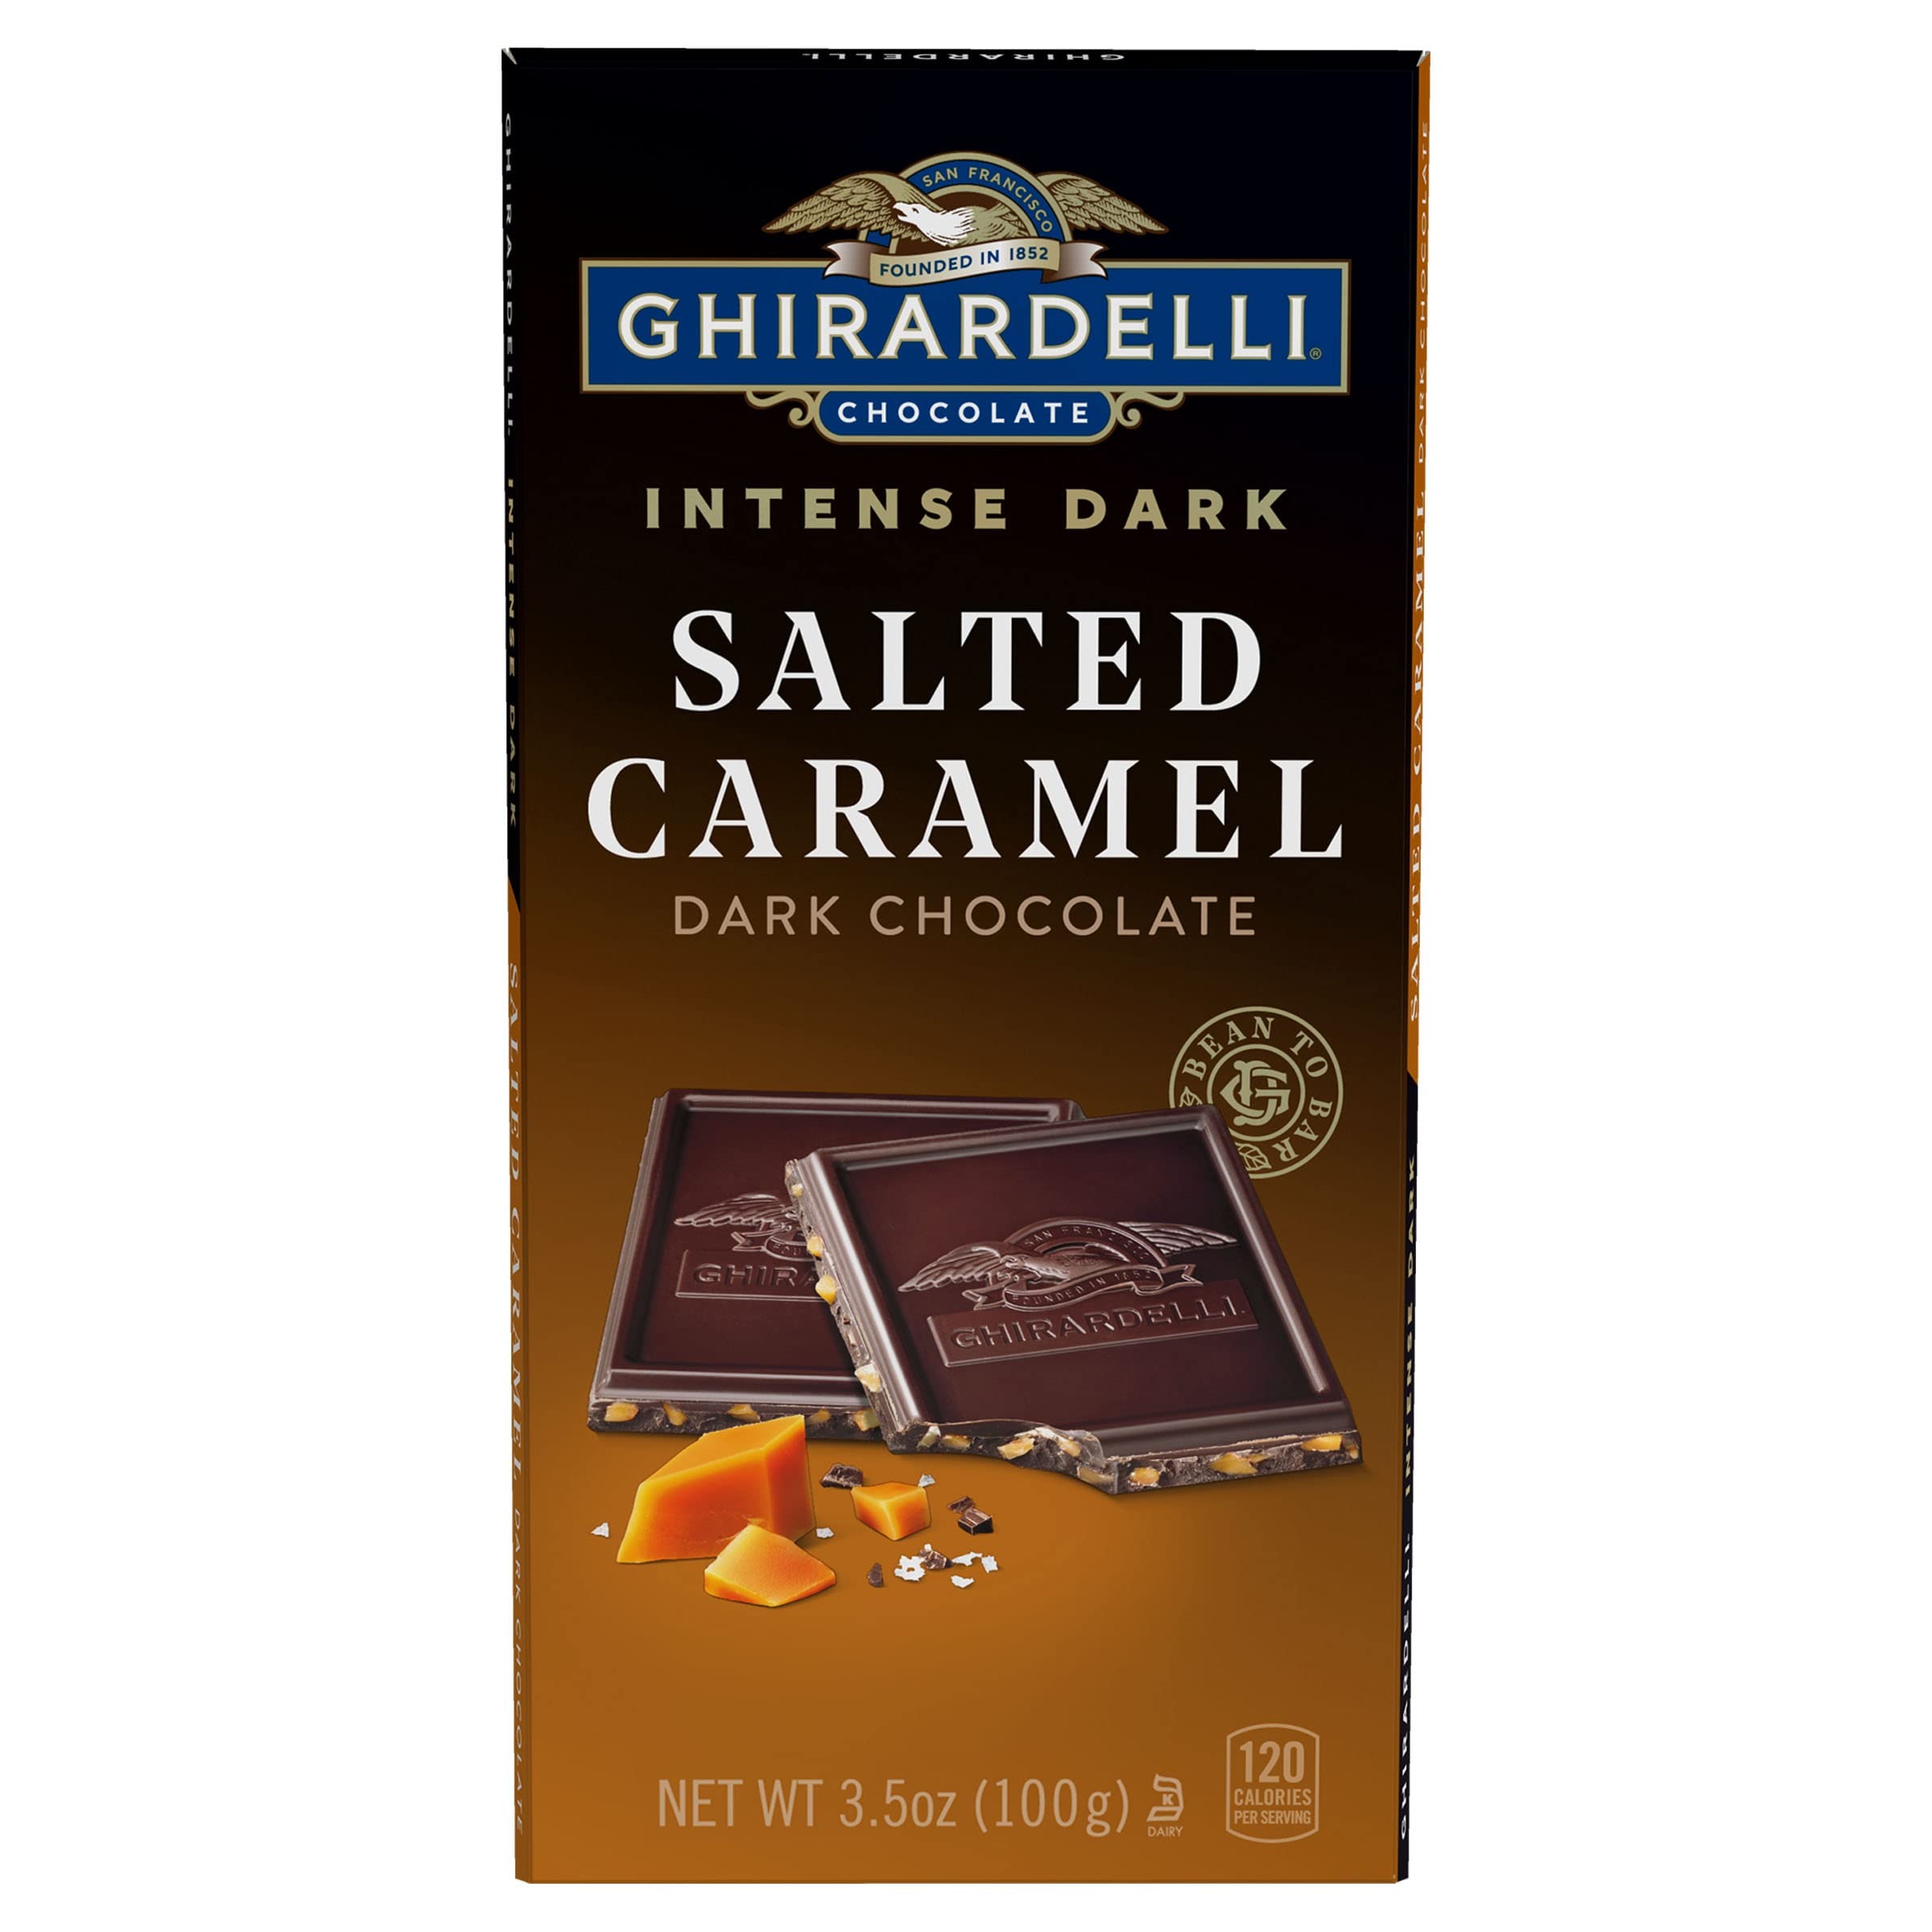
Item Name: GHIRARDELLI Salted Caramel Intense Dark Bar, 3.5 Oz Bar (Pack of 12)
Bullet Point 1: One (1) 3.5 oz GHIRARDELLI Salted Caramel Intense Dark Chocolate Bar
Bullet Point 2: Crunchy caramel pieces with a touch of sea salt surrounded by intense dark chocolate
Bullet Point 3: Treat yourself to a perfectly balanced caramel candy bar or share it as a gift
Bullet Point 4: Caramel chocolate candy bars are easy to break into squares for sharing
Bullet Point 5: GHIRARDELLI chocolate is made with contains premium ingredients and sustainably sourced cocoa beans
Value: 12.0
Unit: Count

Price: 14.48